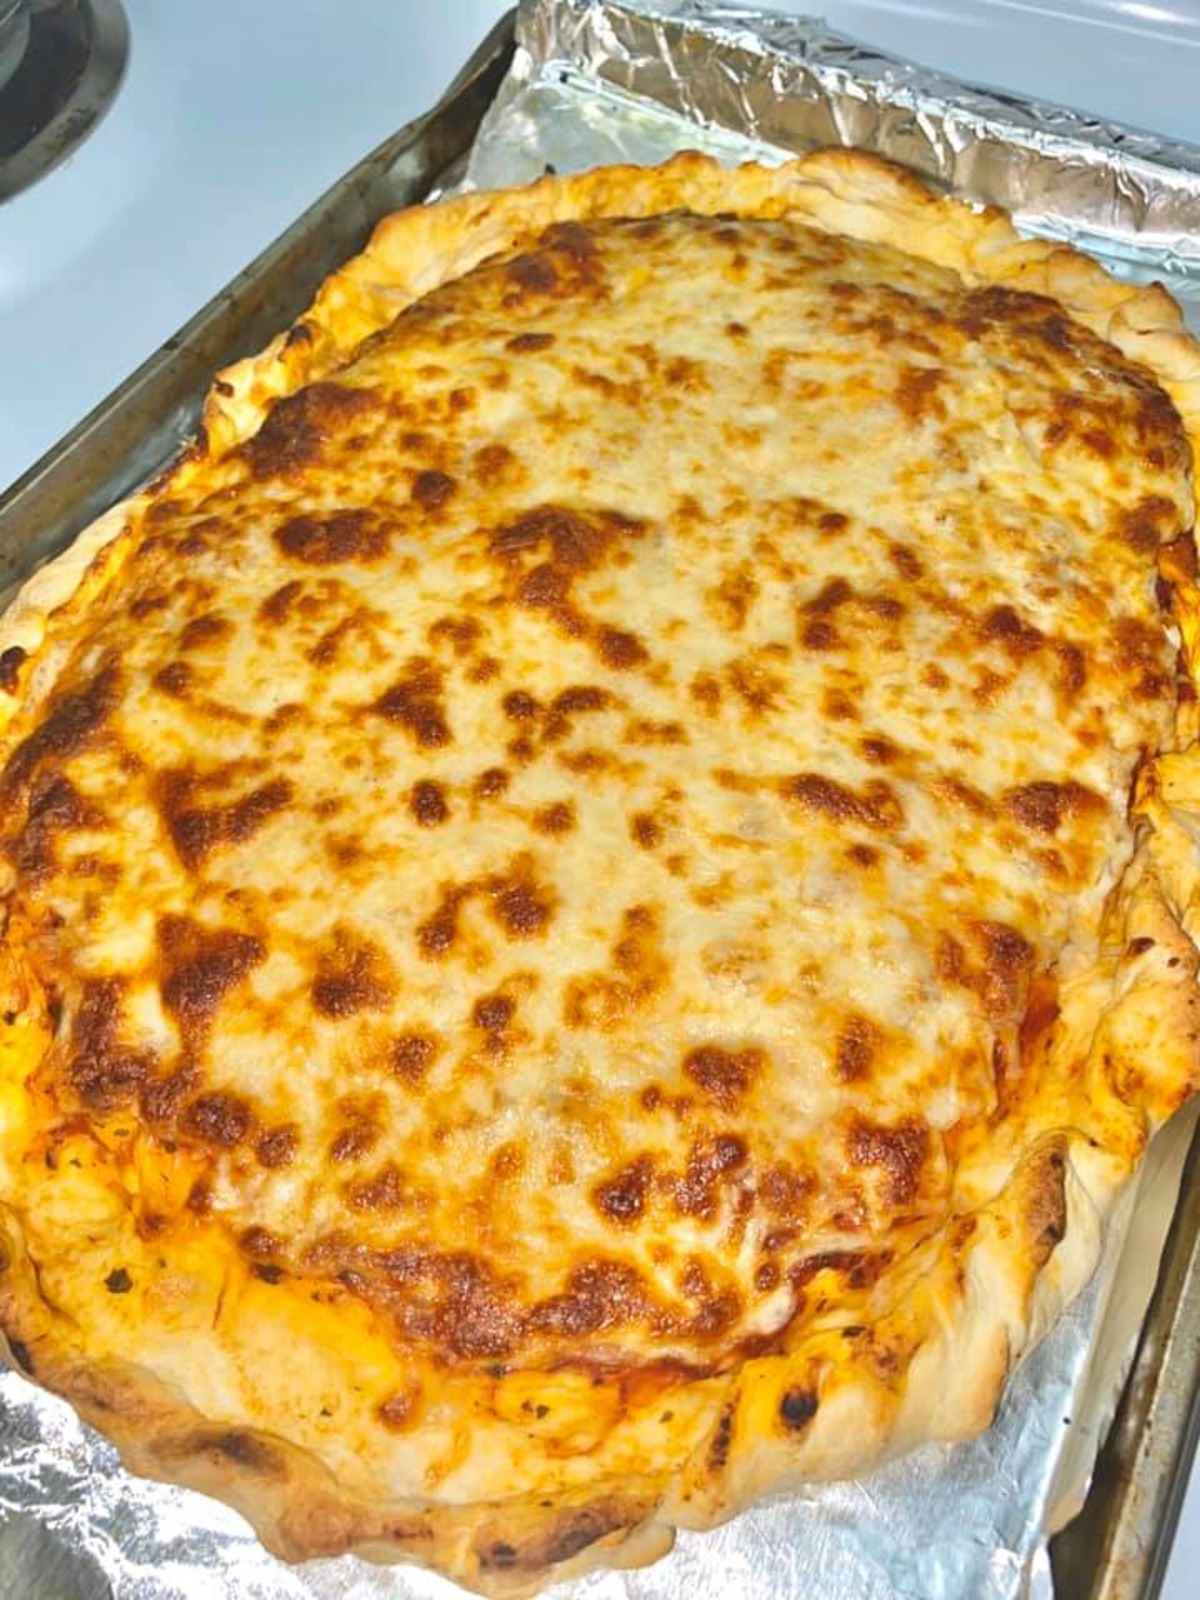
Dish: pizza